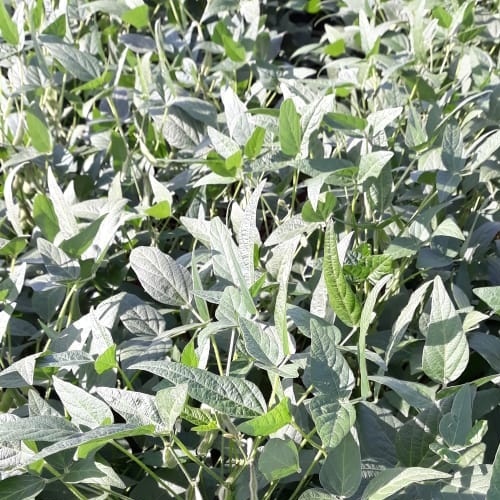
Label: Healthy